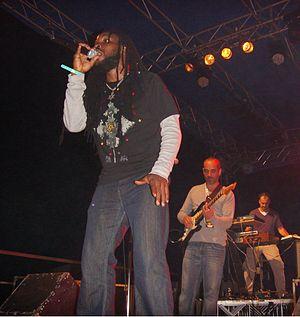
Bushman, de son vrai nom Dwight Duncan, est un chanteur de reggae jamaïcain né en 1973 dans un village de la paroisse de Saint-Thomas.